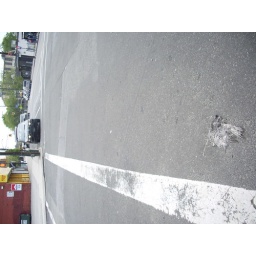
The pigeon that didn't make it across the street! Killed by a mini bus - my firt pigeon road kill.